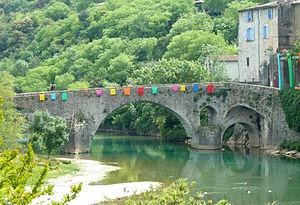
Pont de Sauve, dans le Gard (France), franchissant le Vidourle.
Sauve est une commune française située dans le département du Gard en région Occitanie.